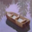
Label: ship